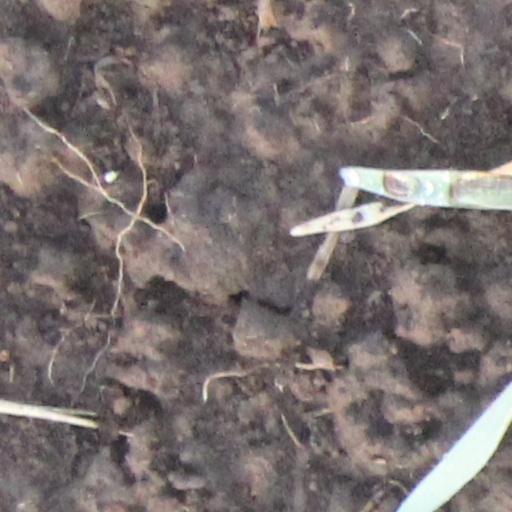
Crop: wheat